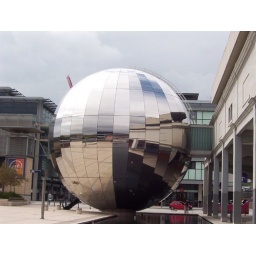
Strange mirror ball thing in Bristol